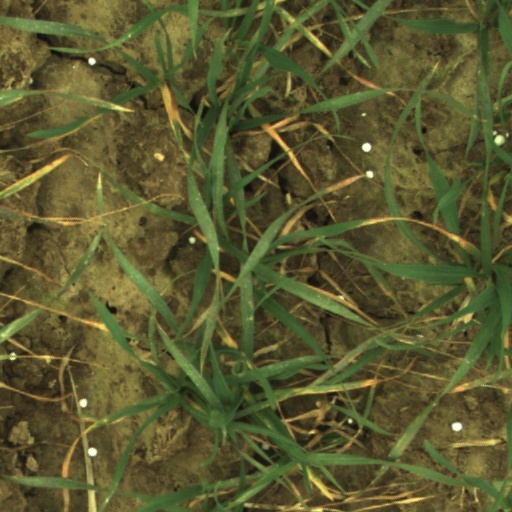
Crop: wheat